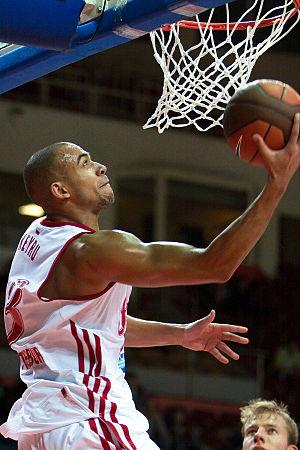
Viktor Djonovitch Keirou est un basketteur russe né le 31 janvier 1984 à Rostov-sur-le-Don.